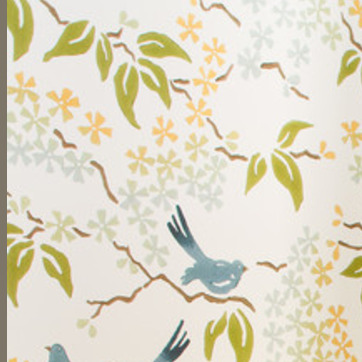
Material: wallpaper